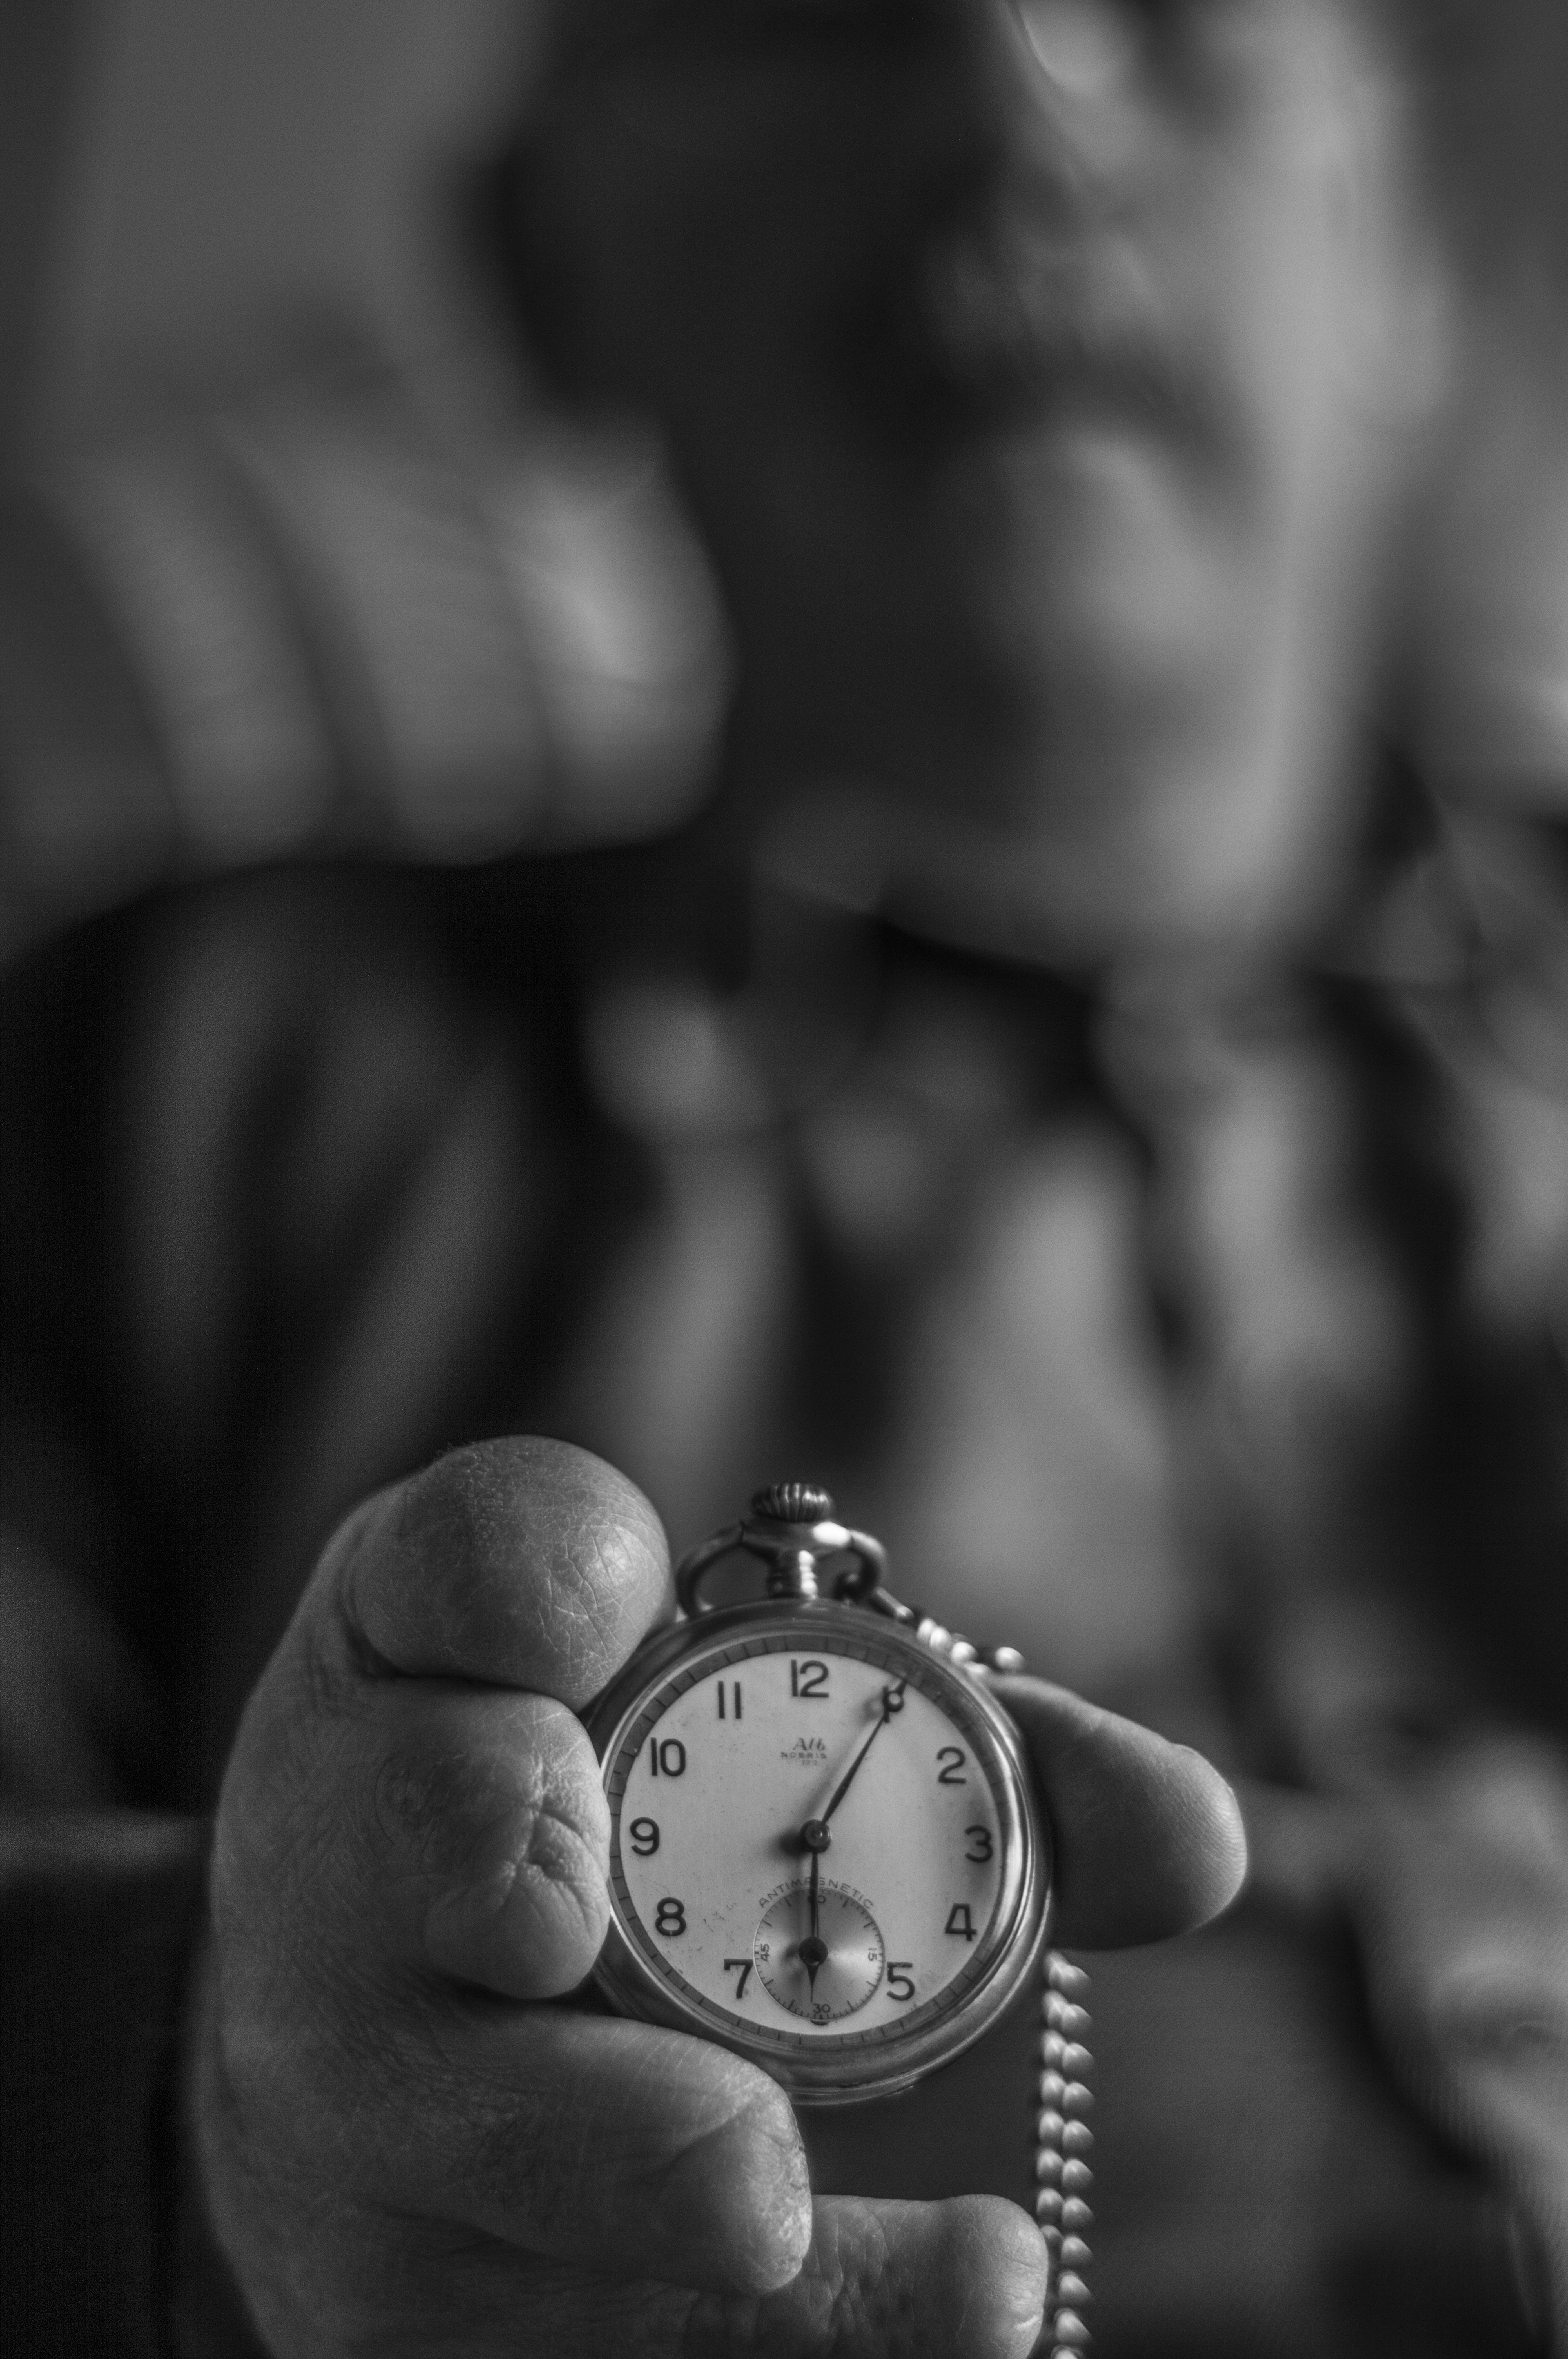
watch, hand, man, black and white, wood, white, photography, vintage, antique, retro, clock, time, number, hour, old, home, wall, alarm, decoration, portrait, space, metal, ancient, grunge, darkness, black, monochrome, timepiece, minute, circle, ornament, close up, face, luxury, design, eye, glasses, photograph, roman, style, elegant, organ, classic, emotion, countdown, second, aged, old fashioned, deadline, monochrome photography, numerals, film noir